Insurance

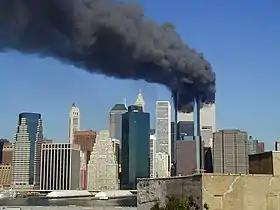
The demand for terrorism insurance surged after the September 11 attacks of 2001.

Property insurance provides protection against risks to property, such as fire, theft or weather damage. This may include specialized forms of insurance such as fire insurance, flood insurance, earthquake insurance, home insurance, inland marine insurance or boiler insurance.